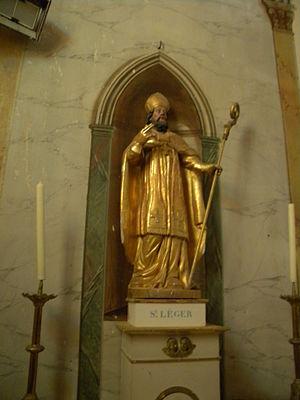
Statue de saint Léger dans l'église de Meuilley